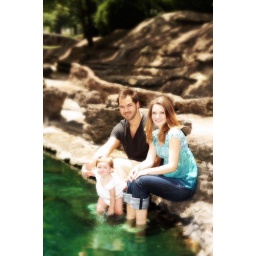
1 year old girl in the water with family, overlay